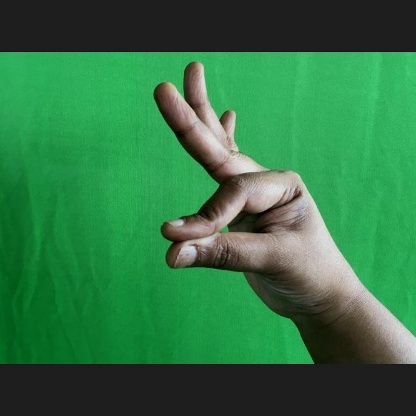
Mudra: Hamsasyam